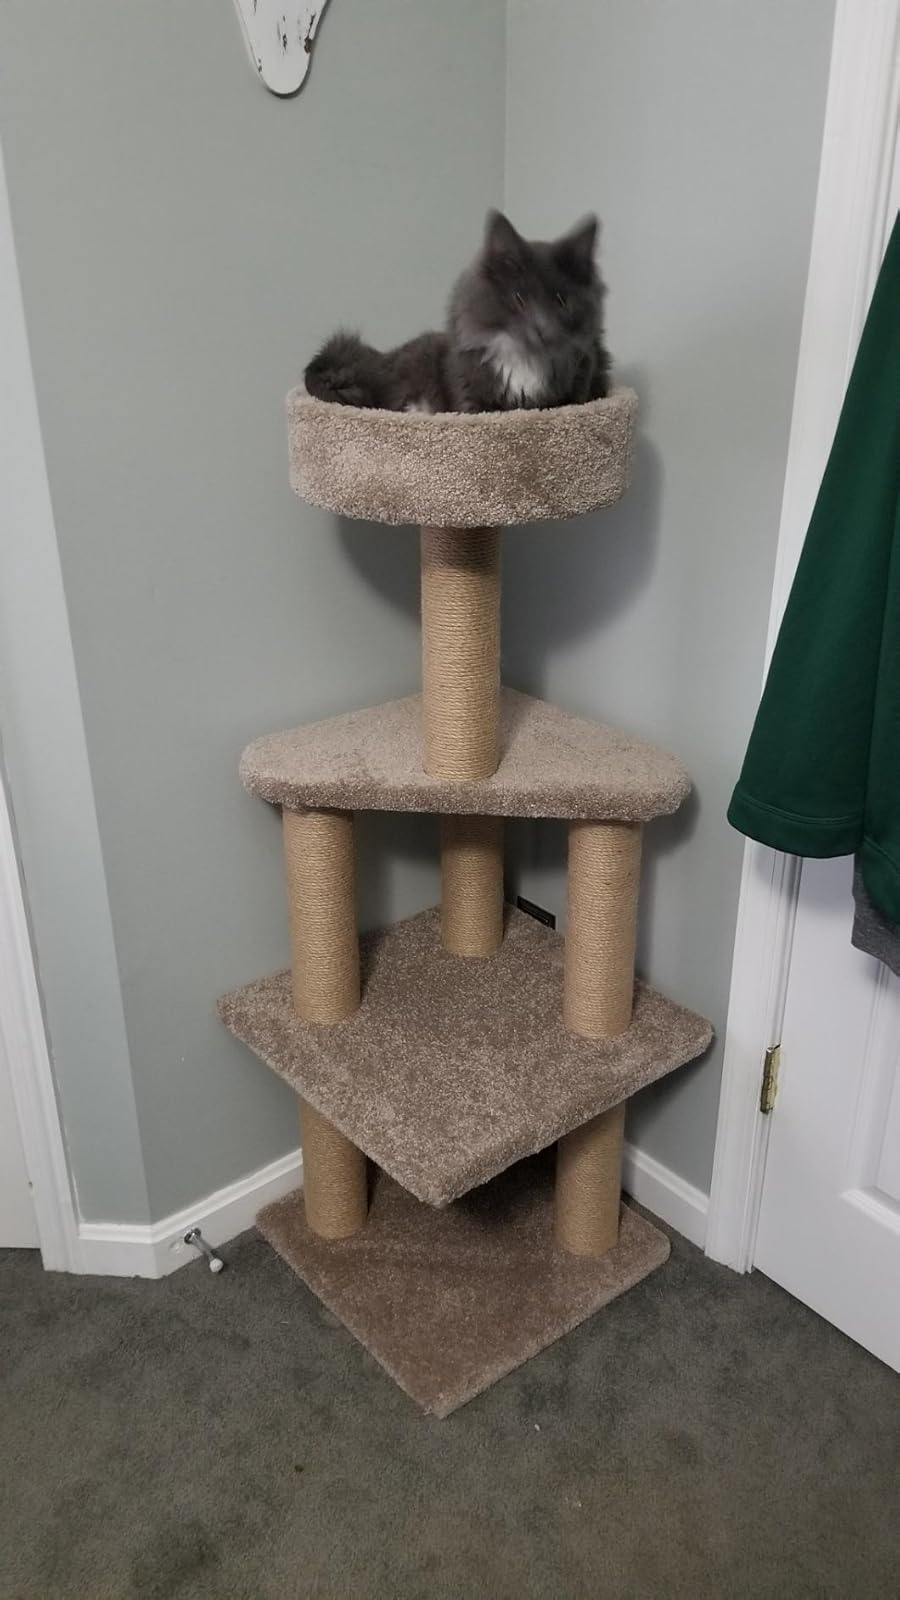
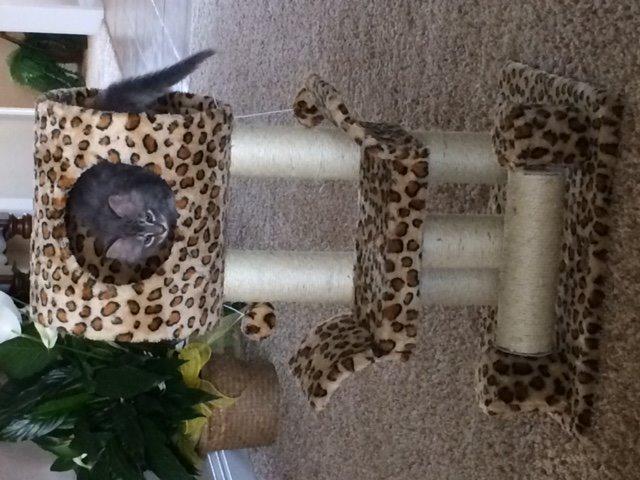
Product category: items_cat tree
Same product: no